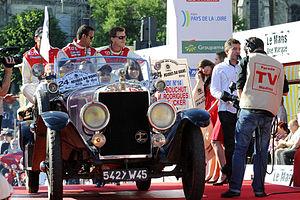
La Grande parade des pilotes est un événement à part entière lié à la course automobile des 24 Heures du Mans. Depuis 1995, sur une idée de son fondateur Philippe Pasteau et son équipe, elle est organisée dans la ville du Mans par l'association Classic Automotive dont c'est l'unique objet.